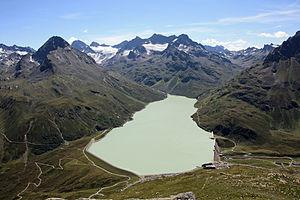
Le secteur de l'énergie en Autriche se distingue au sein de l'Union européenne par la part de ses énergies renouvelables qui a fortement progressé depuis les années 1970, période au cours de laquelle un référendum a mis fin, le 5 novembre 1978, à la mise en service effective de la centrale nucléaire de Zwentendorf.